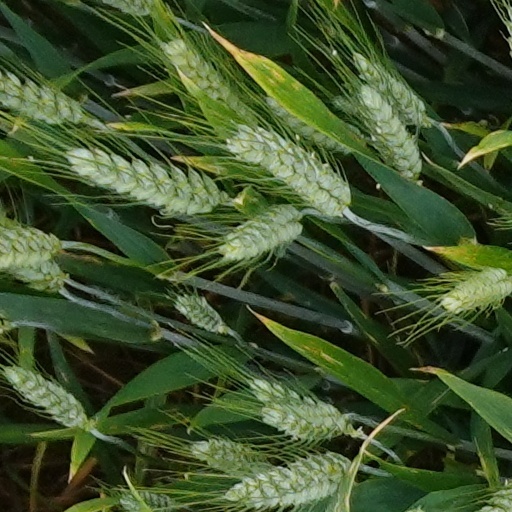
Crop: wheat